Auburn High School Tigers

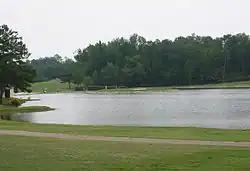
Indian Pines, Auburn High's home course

While Auburn High fielded a women's baseball team as early as 1914 (see photo, at right), Auburn's first softball team wasn't organized until the 1980s. That team played in the AHSAA slowpitch league for a decade until moving to the new fastpitch division in the 1990s.